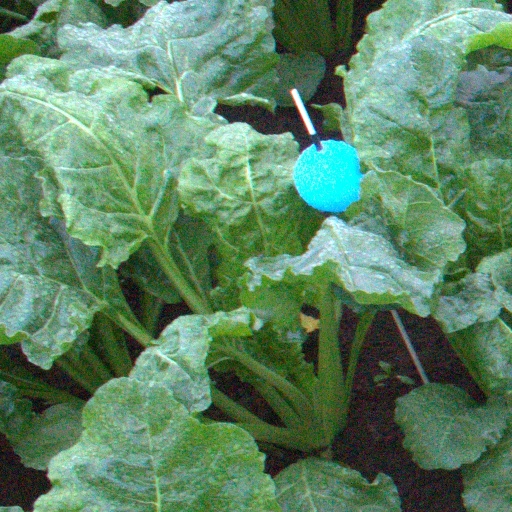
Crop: sugar beet